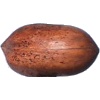
Label: nut_pecan